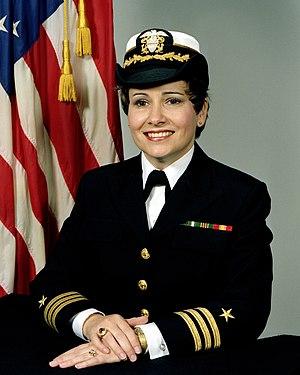
Kathleen Byerly, née en 1944, est une militaire américaine. Elle est la première femme officier au sein de l'United States Navy à devenir secrétaire au drapeau et adjointe d'un amiral. Elle sort diplômée du Chestnut Hill College de Philadelphie, en 1966. Elle rejoint ensuite l'U.S. Navy, avant d'être nommée en 1975 lieutenant commander puis adjoint du Rear Admiral Allen Hill.